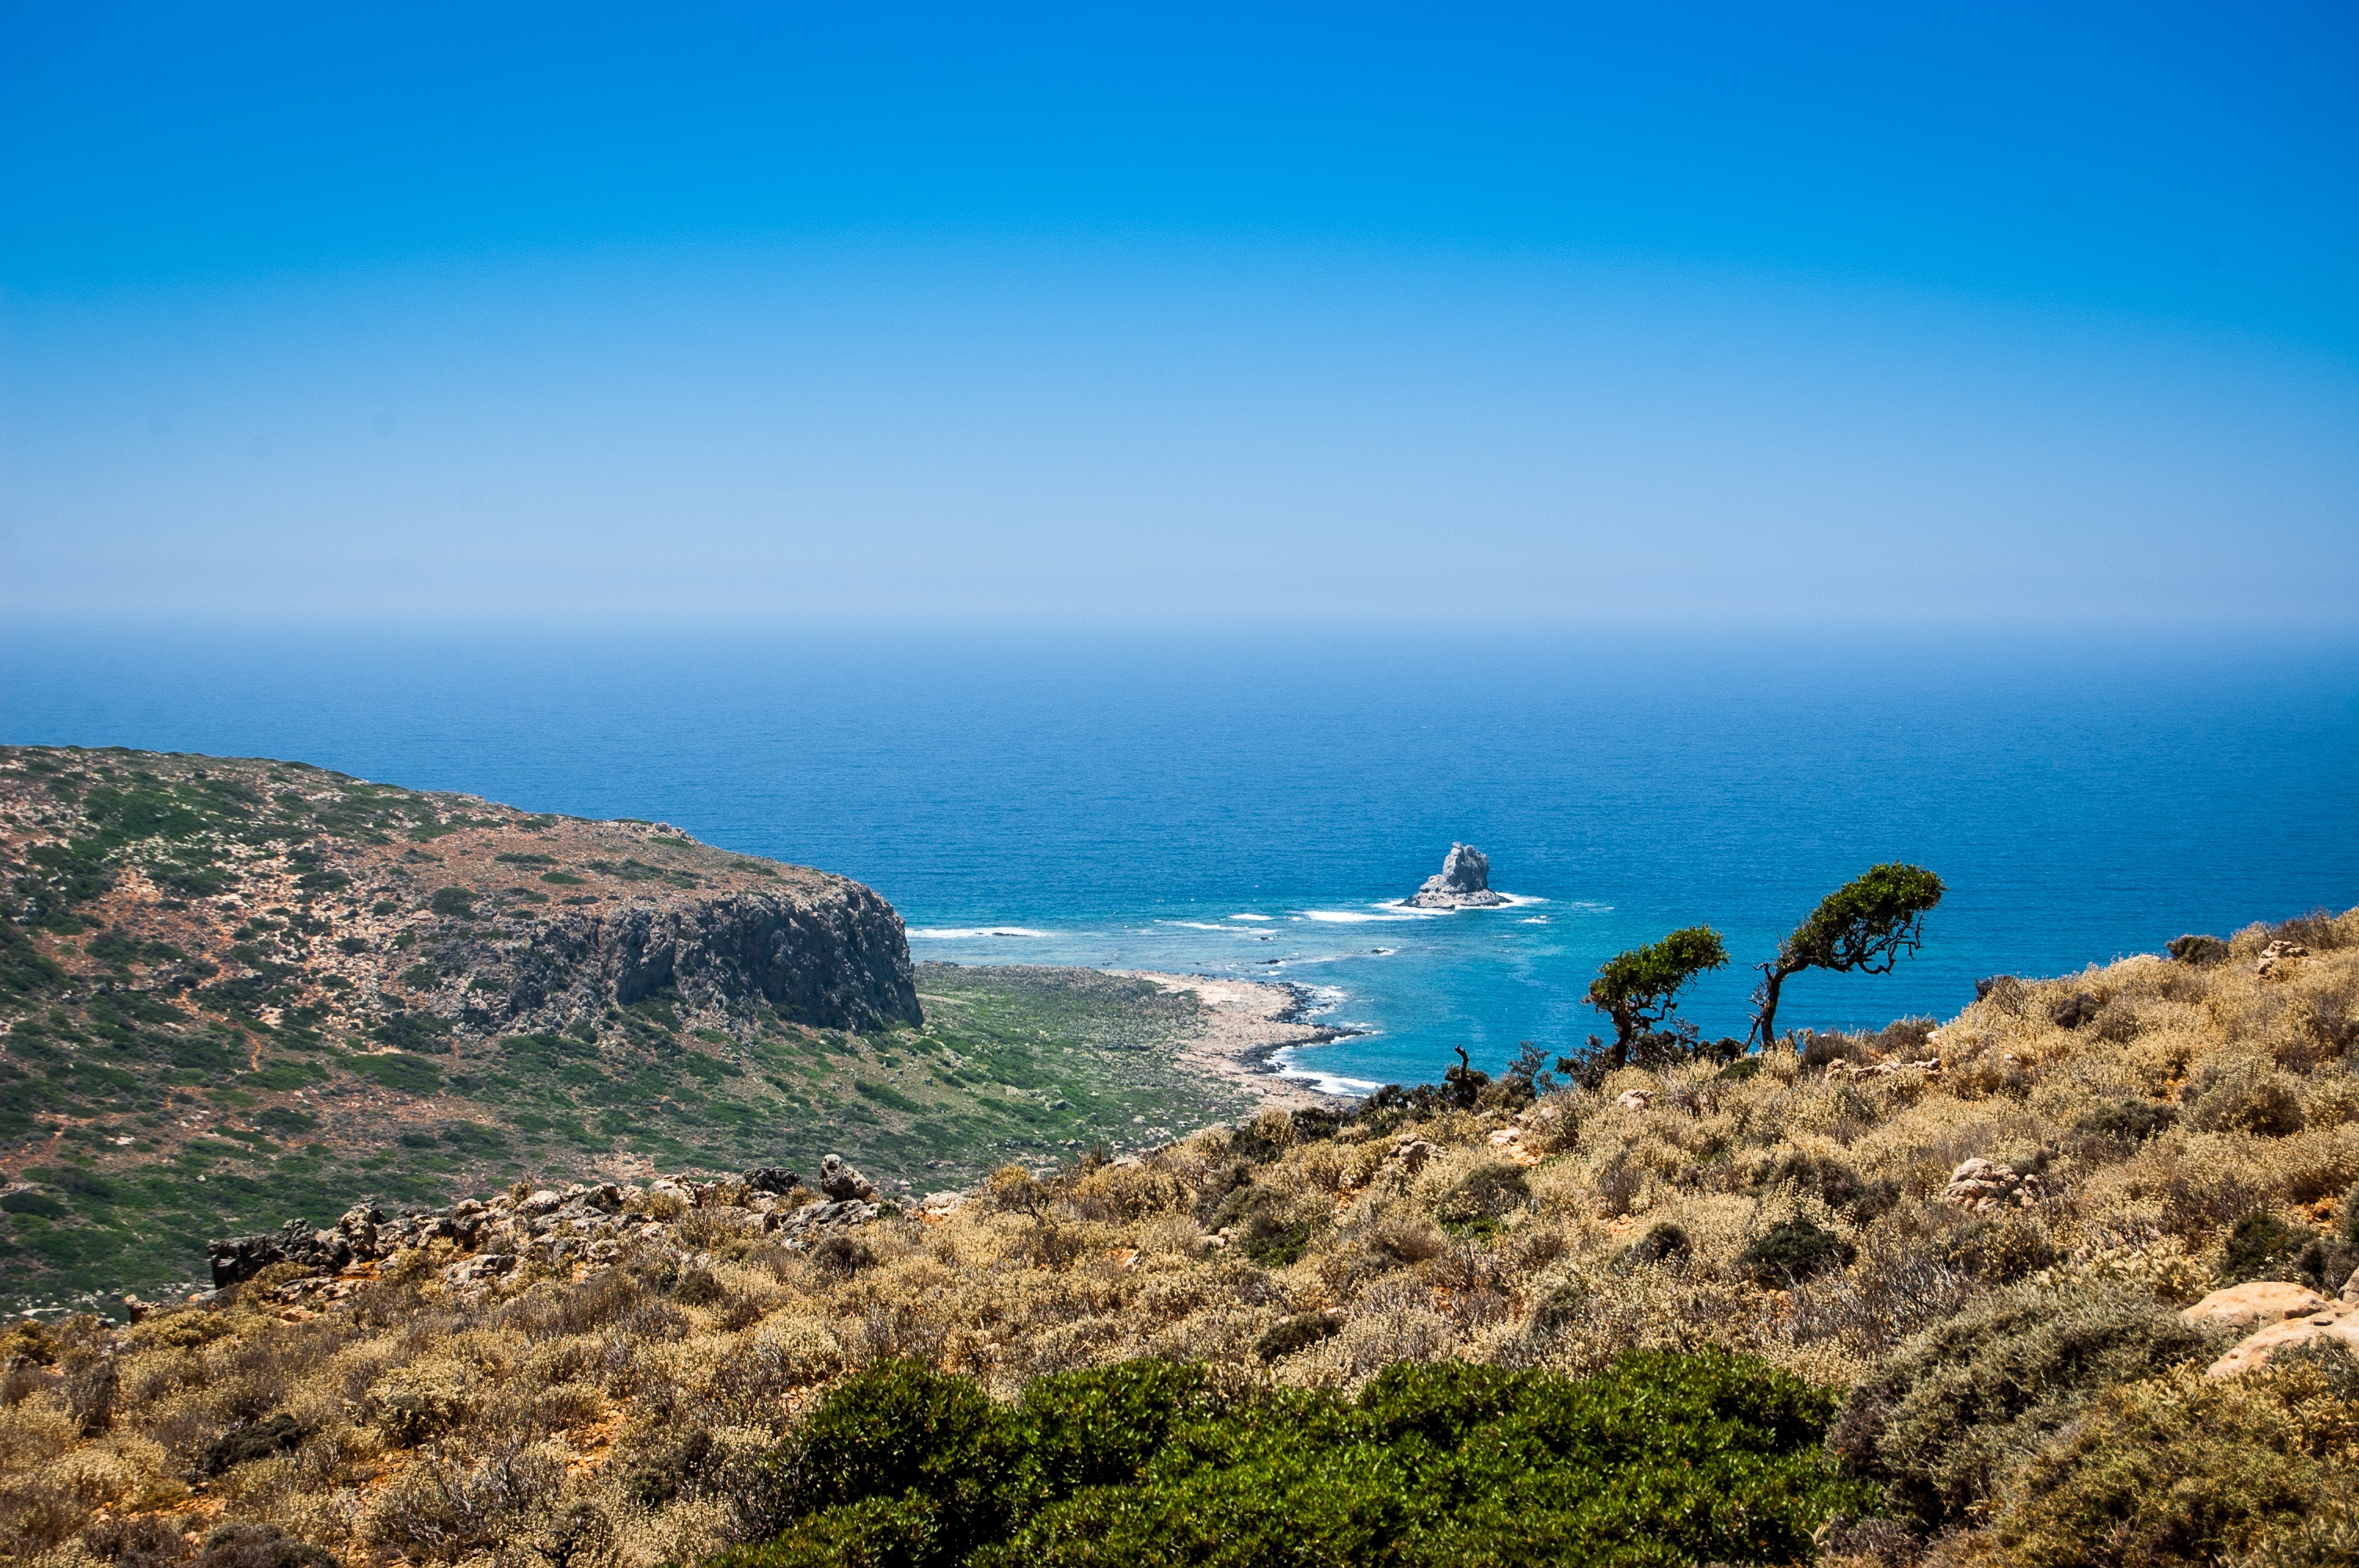
beach, landscape, sea, coast, water, nature, ocean, horizon, mountain, sky, hill, shore, wave, summer, cliff, weather, bay, island, blue, terrain, body of water, holidays, greece, the sun, cape, crete, the stones, landform, geographical feature